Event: Nepal Earthquake
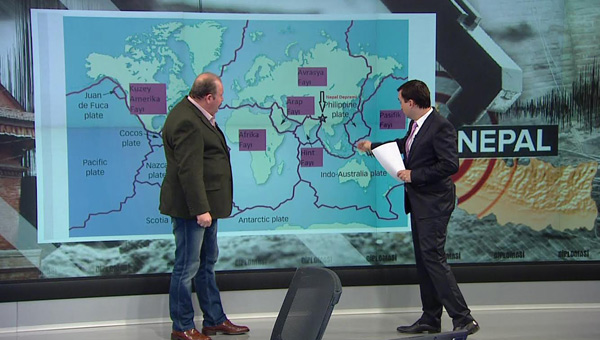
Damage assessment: no_damage